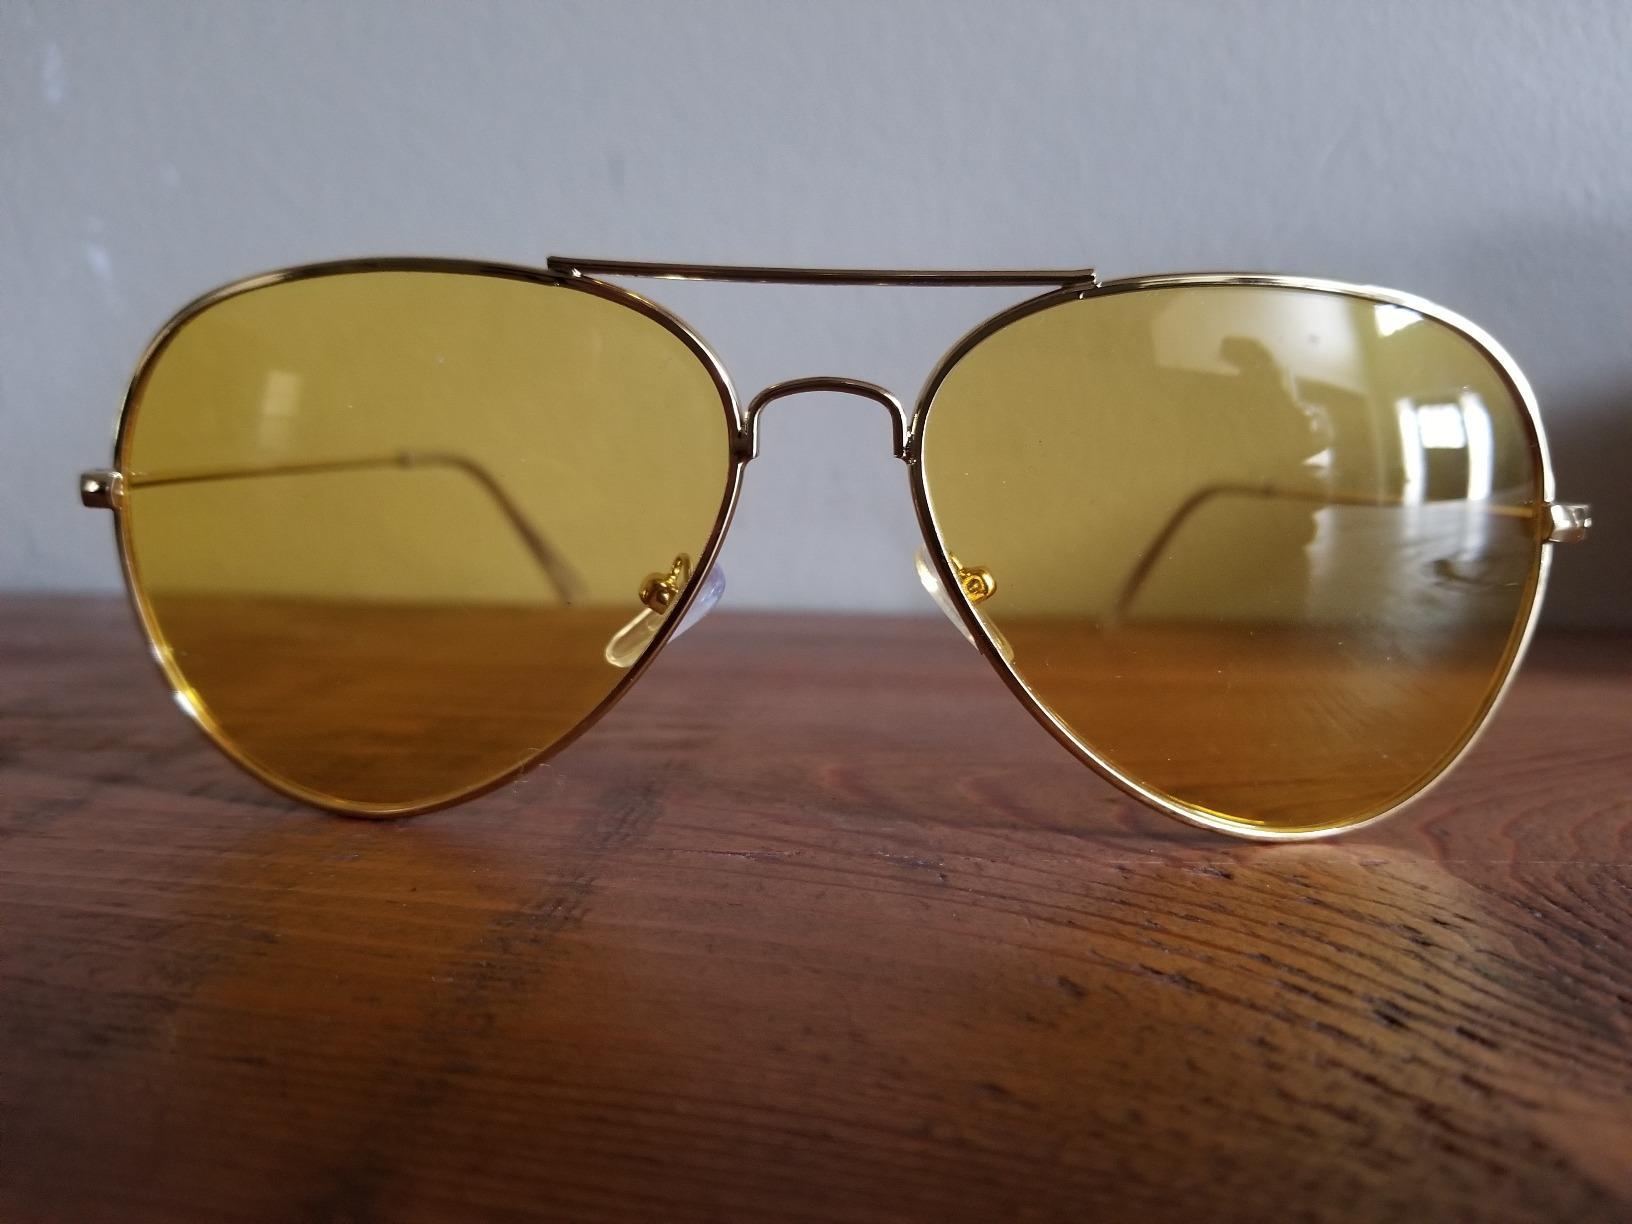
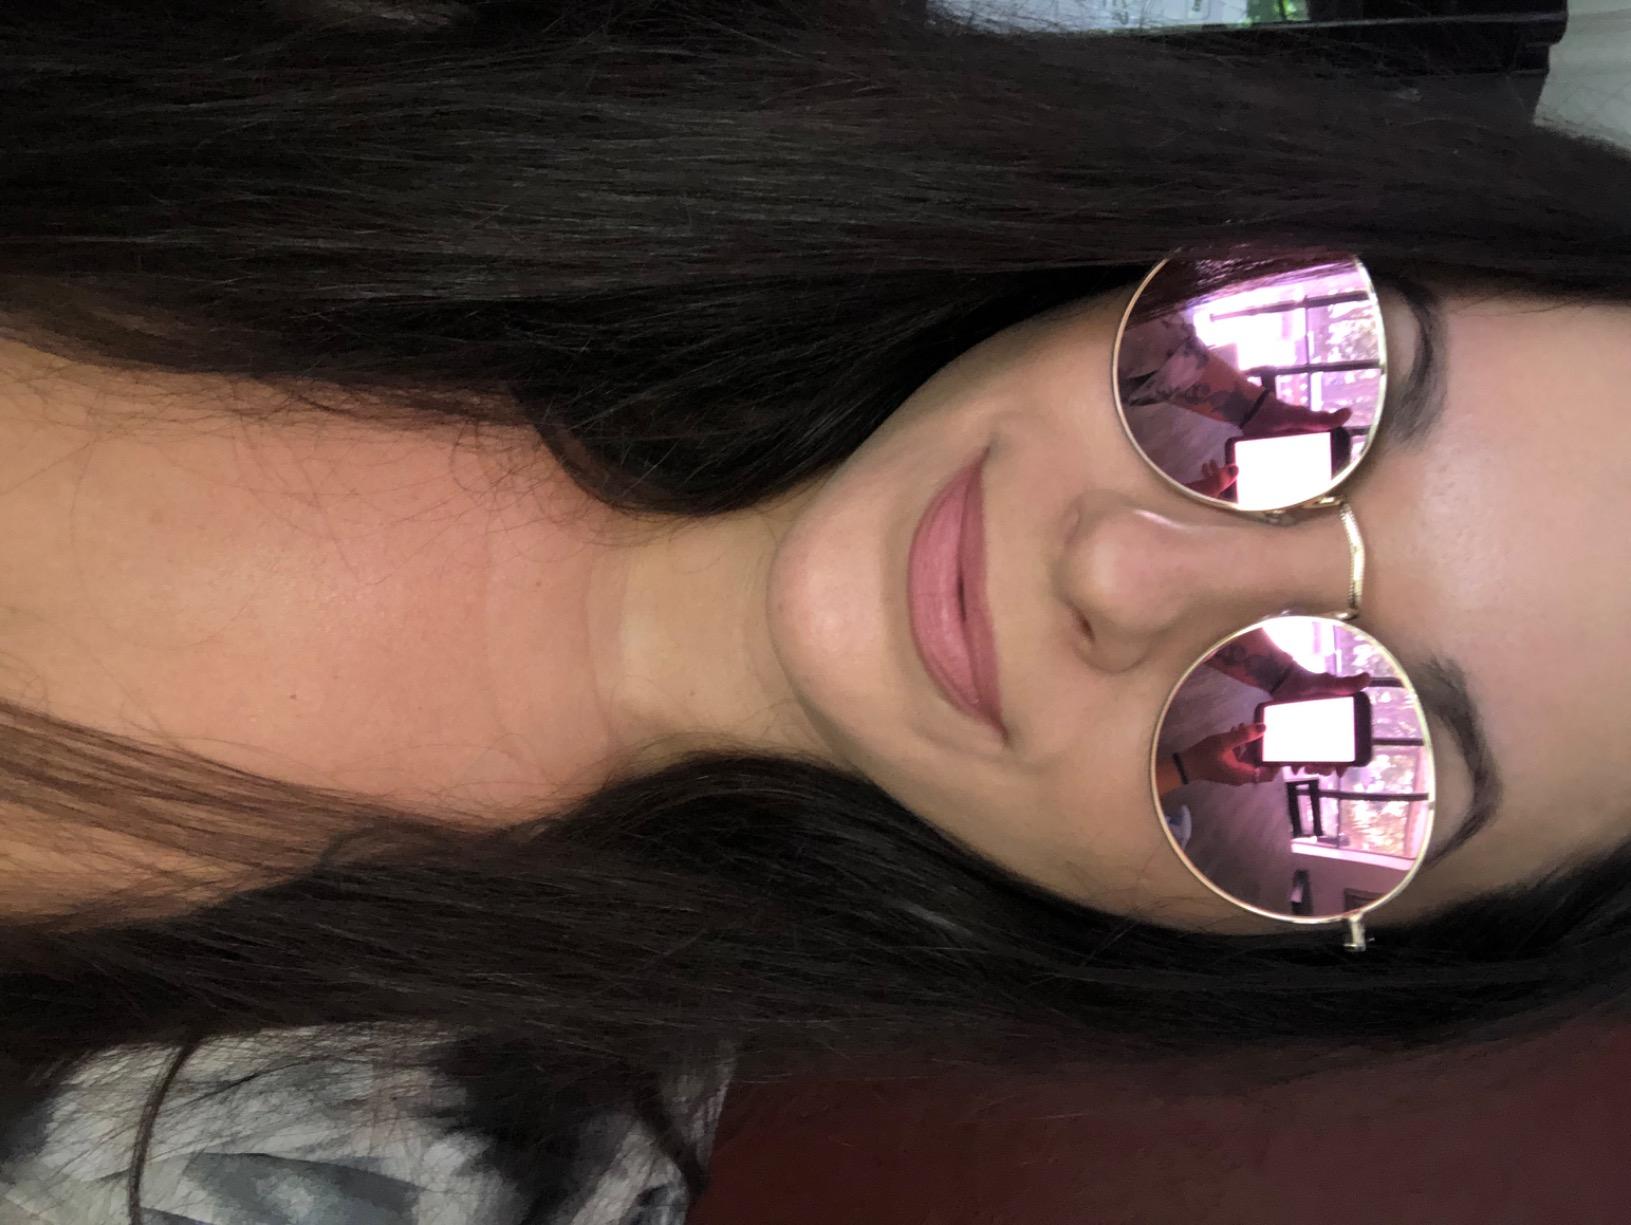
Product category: accessories_sunglasses
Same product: no